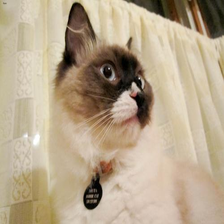
Species: cat
Breed: Ragdoll